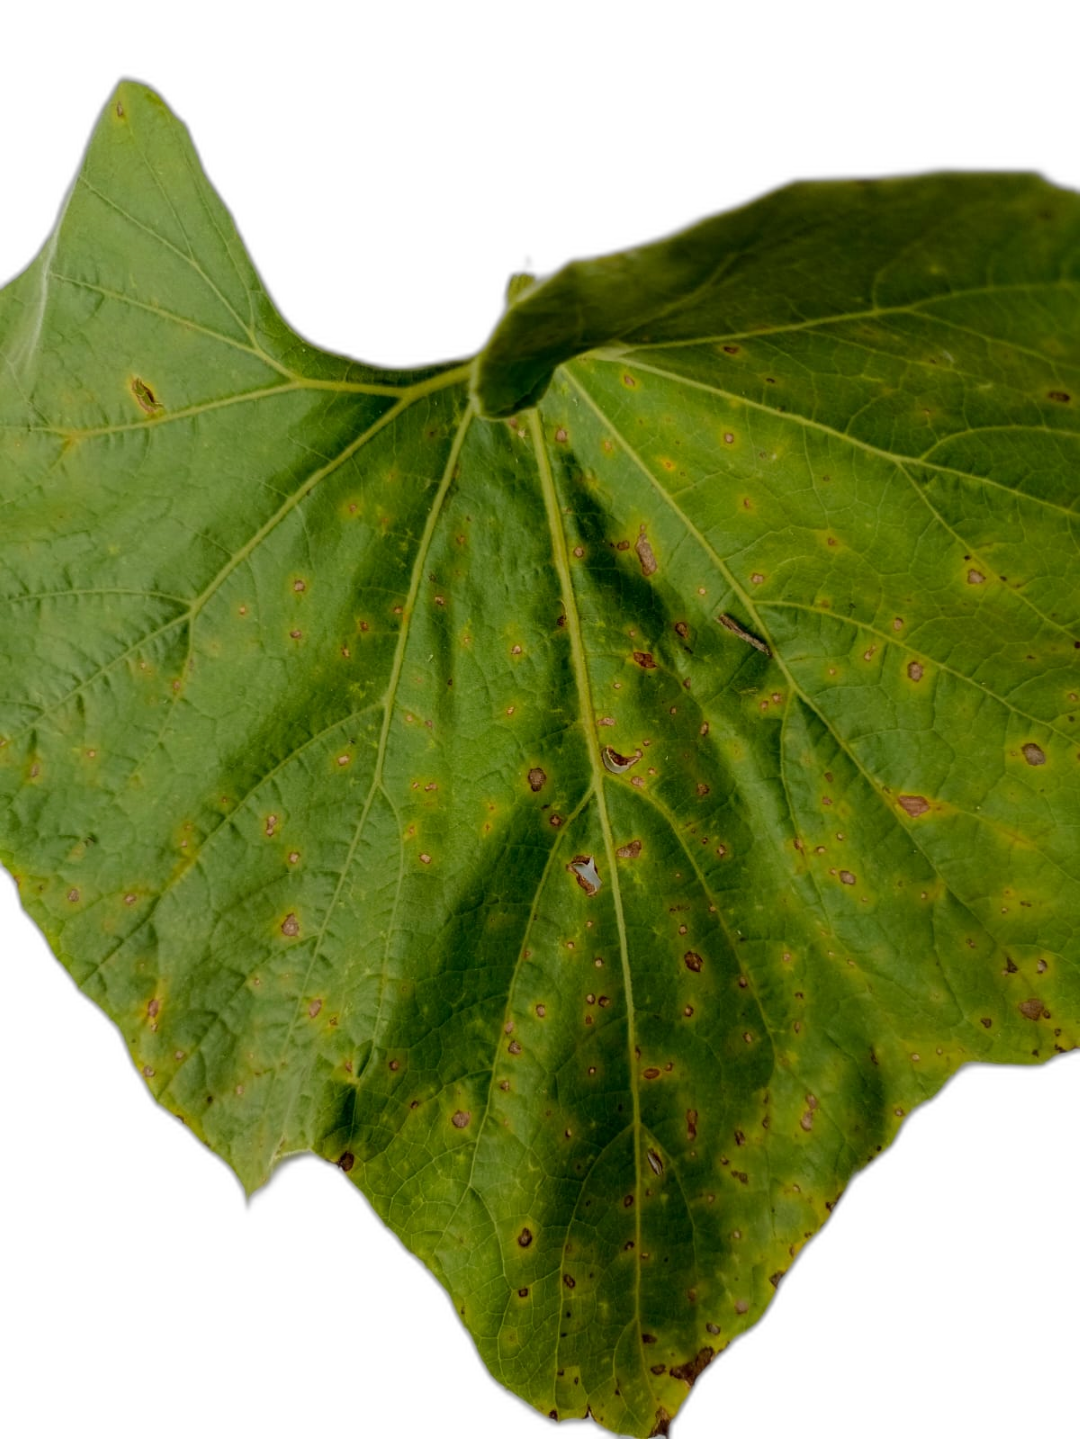
Crop: Bottle Gourd
Label: Alternaria_Leaf_Blight